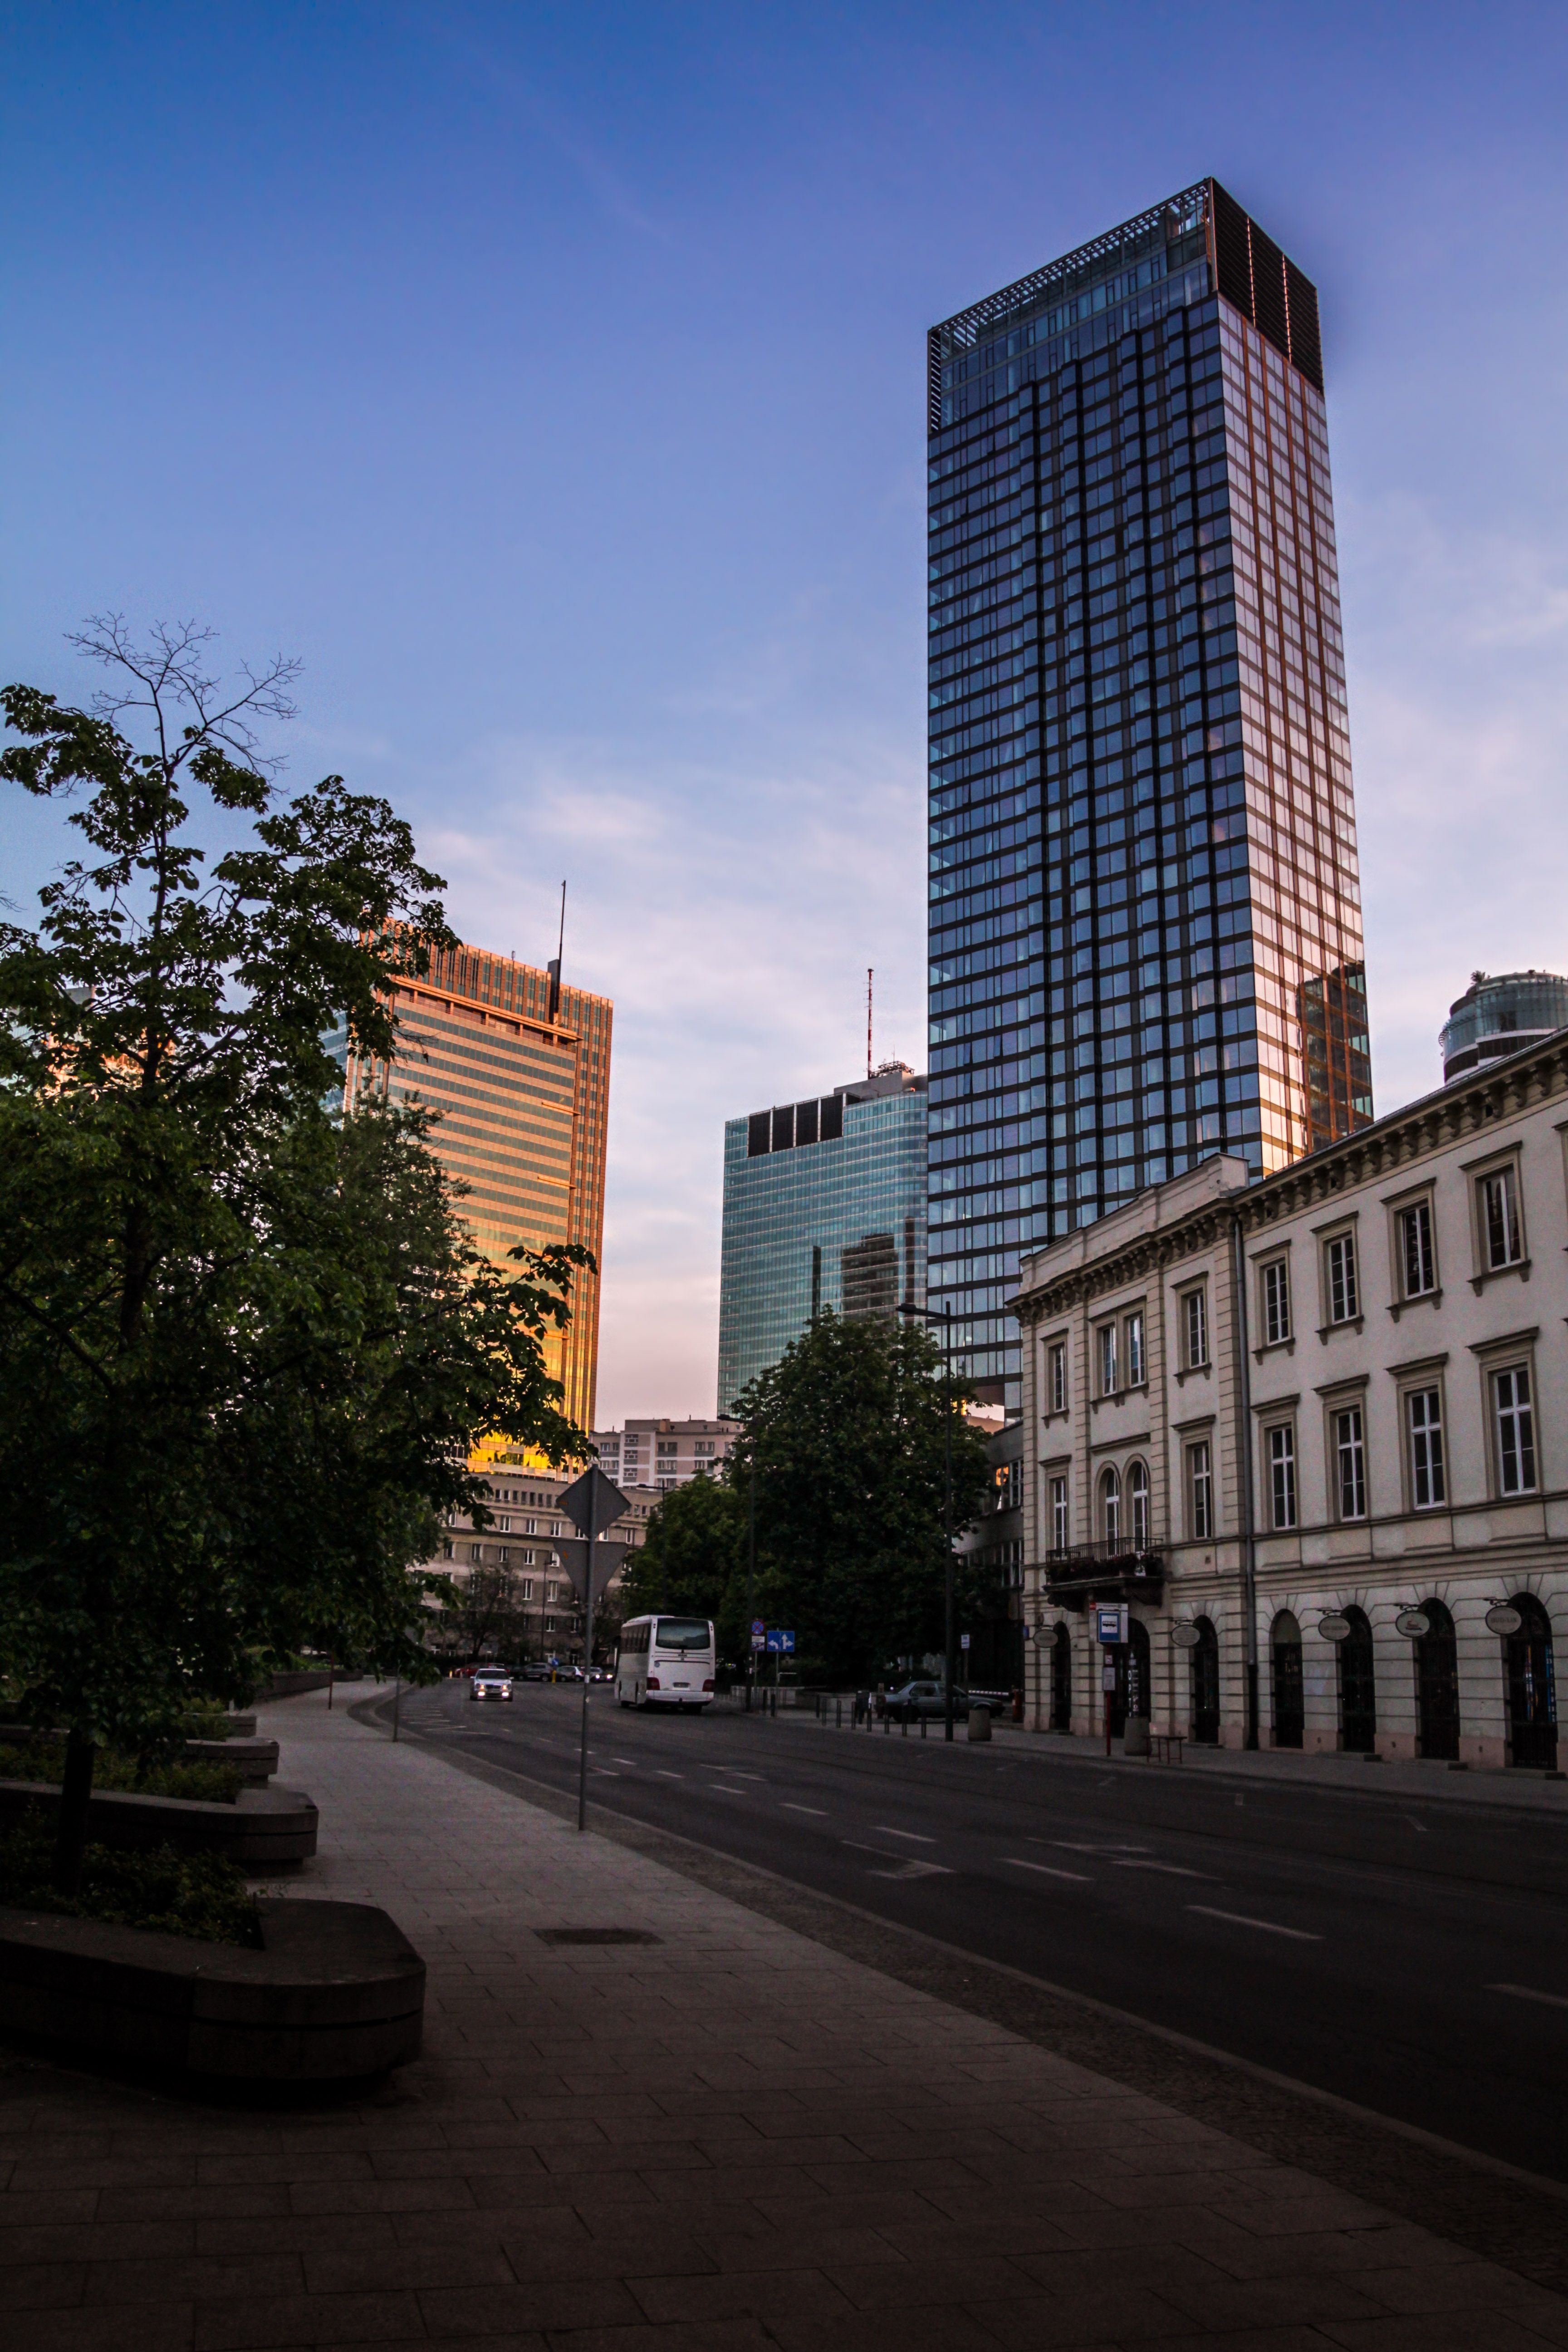
architecture, road, skyline, street, town, city, skyscraper, urban, cityscape, downtown, travel, evening, tower, landmark, facade, tower block, skyscrapers, buildings, poland, 24, polska, polish, warsaw, warszawa, cosmopolitan, twarda, metropolis, condominium, neighbourhood, urban area, residential area, human settlement, metropolitan area